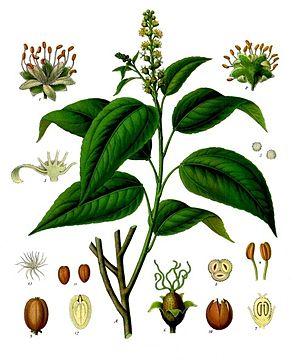
Croton est un genre d'arbres, d'arbustes et de plantes herbacées de la famille des Euphorbiaceae. C'est l'un des plus vastes parmi les Angiospermes, regroupant près de 1 300 espèces, soit environ 0,5 % de toutes les plantes à fleurs. Ses espèces sont présentes dans toutes les régions tropicales et sub-tropicales du monde. L'espèce la plus connue de ce genre est probablement Croton tiglium, le croton cathartique, originaire de l'Asie du Sud-Est.
Le Croton cathartique est une espèce d'arbustes ou de petits arbres de la famille des Euphorbiaceae originaire des régions tropicales et sub-tropicales d'Asie.